Kings Weston House

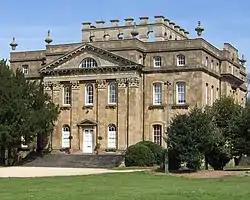

Kings Weston House is a historic building in Kings Weston Lane, Kingsweston, Bristol, England. Built during the early 18th century, it was remodelled several times, most recently in the mid-19th century. The building was owned by several generations of the Southwell family. By World War I, the house was used as a hospital and then later used as a school by the University of Bath School of Architecture. The building is today used as a conference and wedding venue, as well as a communal residence.